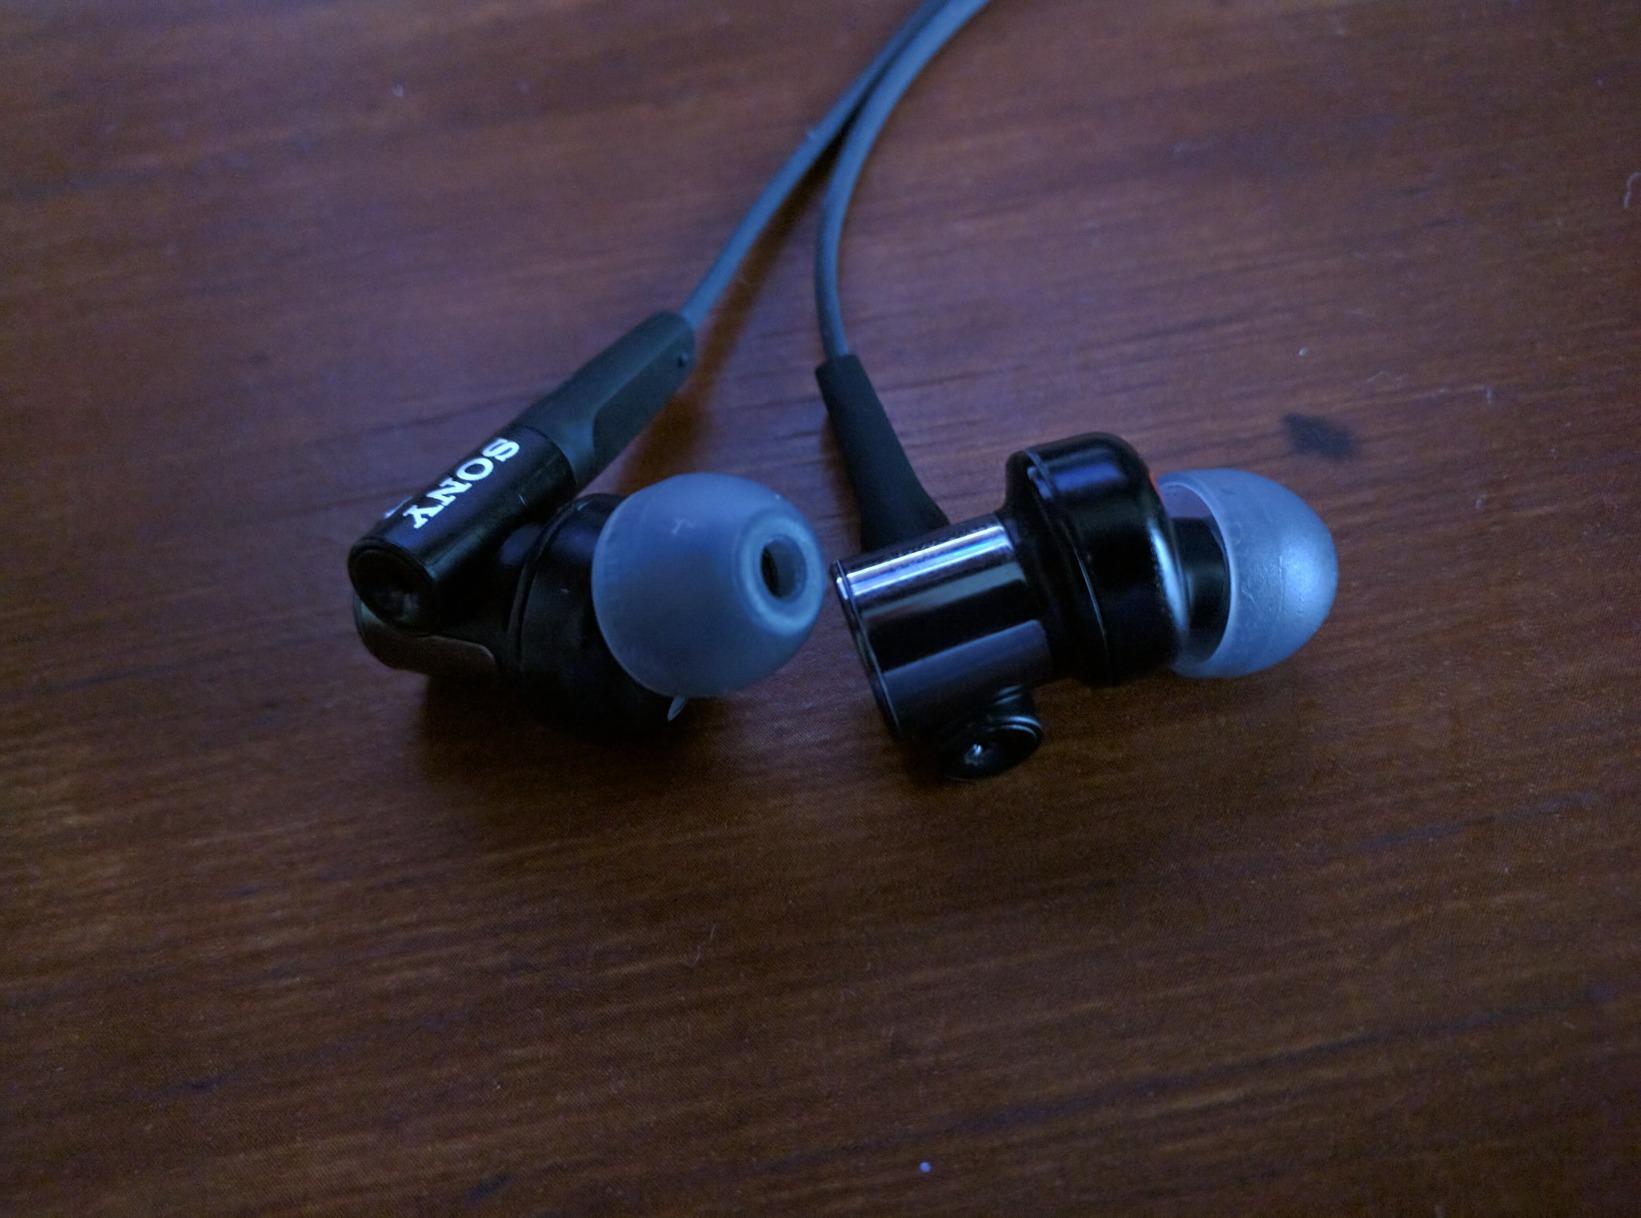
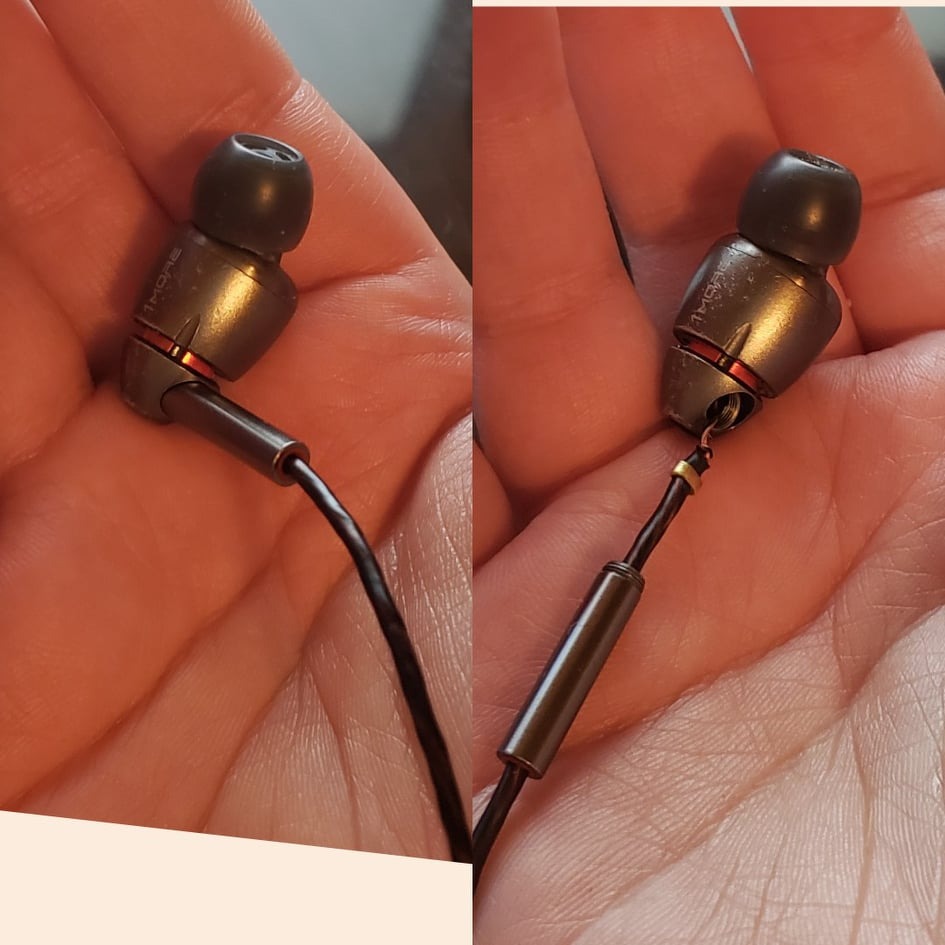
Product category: headphones
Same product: no